Bianca Heinicke

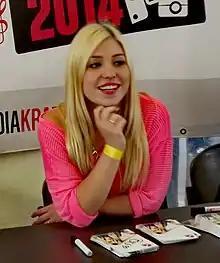
Heinicke in 2014, signing signature cards for attending fans on the Colourgne "VideoDays" event

In 2014, she won an award in the Beauty, Fashion, and Lifestyle category at the Google Play Awards.